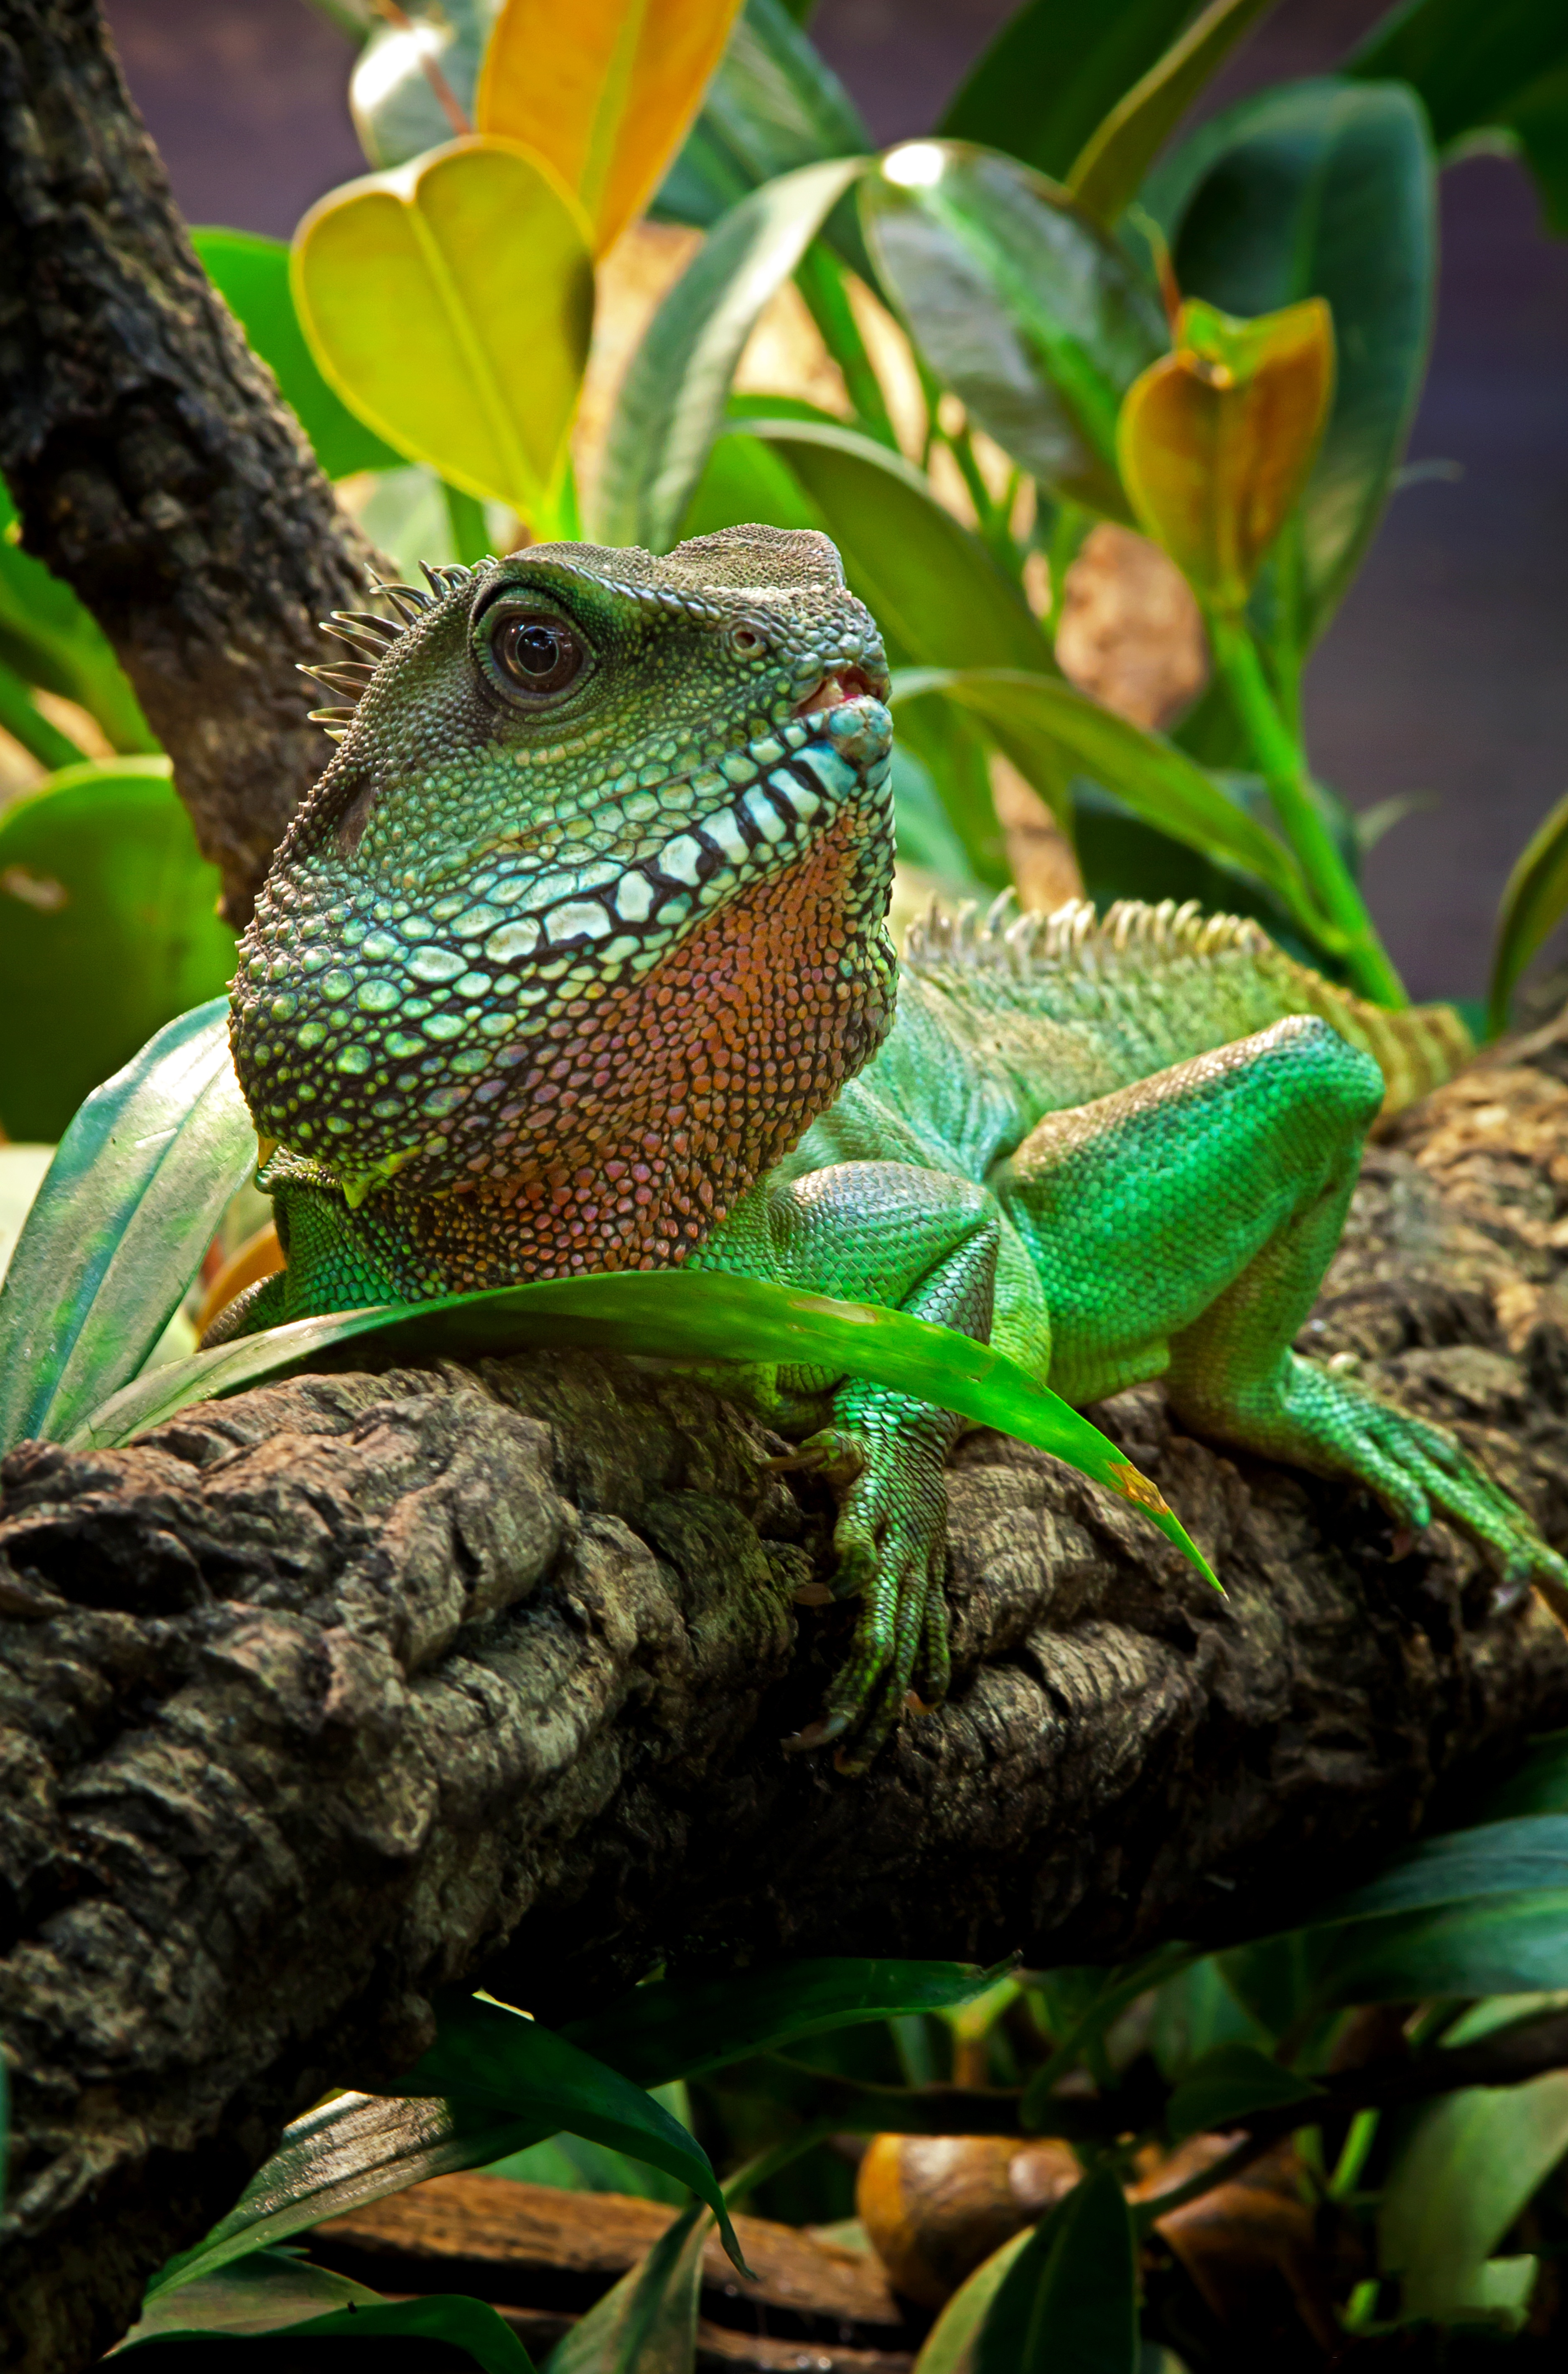
animal, wildlife, green, jungle, africa, botany, reptile, fauna, lizard, green lizard, chameleon, vertebrate, lizards, tropics, iguania, lacerta, agame, agamidae, pogona vitticeps, dactyloidae, scaled reptile, lacertidae, african chameleon, bart agame, agamas, pogona bearded dragons